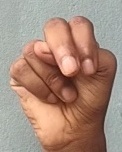
ASL sign: N